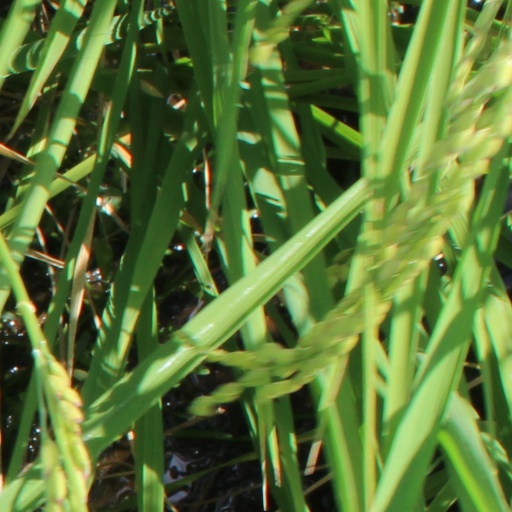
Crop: rice